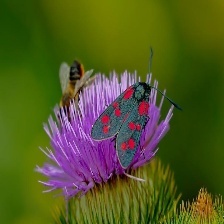
Species: SIXSPOT BURNET MOTH